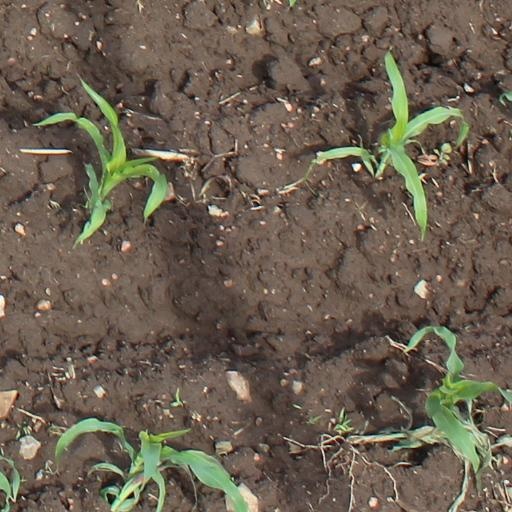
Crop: maize; corn